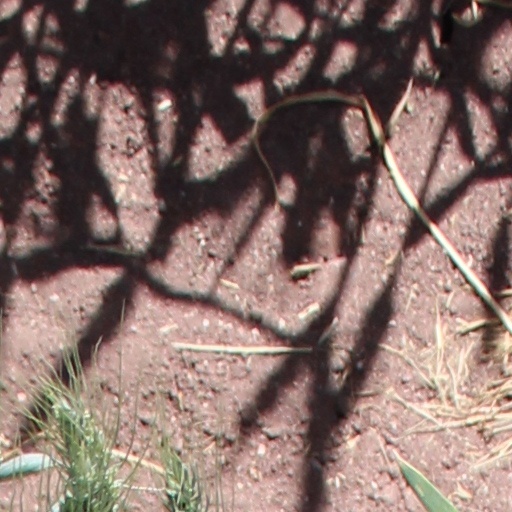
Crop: wheat